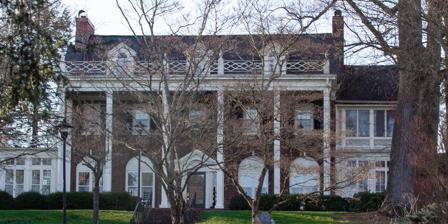
Building: Shelbridge
Country: United States of America
Year built: 1920
United States historic place Shelbridge U.S. National Register of Historic Places The residence as seen in 2021 Show map of Tennessee Show map of the United States Location Jct. of N. Roan and E. 11th Sts., Johnson City, Tennessee Coordinates 36°19′38″N 82°21′52″W / 36.32722°N 82.36444°W / 36.32722; -82.36444 ( Shelbridge ) Area 8.3 acres (3.4 ha) Built 1920 ( 1920 ) Built by Mark Curtis Architect D.R. Beeson (house), Leland Cardwell (landscape) Architectural style Colonial Revival Website archives.etsu.edu/shellbridge NRHP reference No. 95001477 Added to NRHP December 14, 1995 Shelbridge is a historic three-story mansion in Johnson City, Tennessee , U.S.. It serves as the official residence of the president of East Tennessee State University . History The house was built in 1920-1921 for Ross Spears, a businessman. In 1928, it was acquired by Henry P. Bridges, a businessman. Bridges renamed it Shelbridge after his wife, Shelby. In the 1970s, the house was donated to East Tennessee State University , and it became the president's house. The first president to live in the house was D.P. Culp; the family moved in 1973. Six presidents have occupied the estate since. It is now home to current ETSU President Brian Noland. Architectural significance The house was designed by architect D. R. Beeson in the Colonial Revival style . It has been listed on the National Register of Historic Places since December 14, 1995. References